Prince Harry, Duke of Sussex

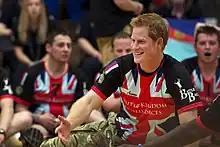
Competing in an exhibition sitting volleyball match between the UK and the US teams during the Warrior Games, 2013

In April 2021, Harry and Meghan were announced as campaign chairs for Vax Live: The Concert to Reunite the World, an event organised by Global Citizen to increase access to COVID-19 vaccinations. They also announced their support for a vaccine equity fundraiser initiated by the same organisation, and penned an open letter to the pharmaceutical industry CEOs urging them to address the vaccine equity crisis. Later that month, he narrated "Hope Starts Here", a special video rereleased by African Parks to mark the Earth Day in which he urged organisations and communities to preserve biodiversity and paid tribute to his grandfather Prince Philip for his efforts as a conservationist. He helped with the establishment of Peak State, a mental fitness programme aimed at providing tools and resources for managing mental health, to which he publicly lent his support in May 2021.